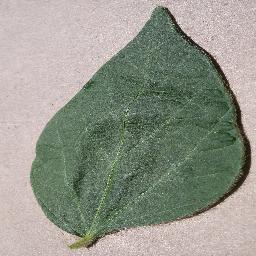
Label: Soybean___healthy